Kausland Church

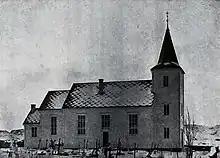
View of the church (before the 1963 expansion)

Kausland Church is a parish church of the Church of Norway in Øygarden Municipality in Vestland county, Norway. It is located in the village of Kausland, on the southern part of the island of Sotra. It is one of the two churches in the Sund parish which is part of the Vesthordland prosti (deanery) in the Diocese of Bjørgvin. The white, wooden church was built in a long church design in 1881 using plans drawn up by the architect Conrad Fredrik von der Lippe. The church seats about 385 people.